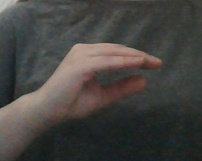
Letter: jeem